Isla Vista Arts

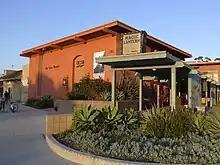
Isla Vista Theater: formerly the Magic Lantern movie theater, now UCSB lecture halls and location of Magic Lantern Films

Magic Lantern Films began in 2004 and presents movies on Friday and Monday nights in the Isla Vista Theater. It says that the film distributors Swank and Criterion, who specialize in college markets, said this is the most successful film program of its kind in California. Magic Lantern Films is linked to the course Film and Media Studies 119 at UCSB, and it teaches students how to produce and manage a film festival.